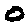
Label: 0